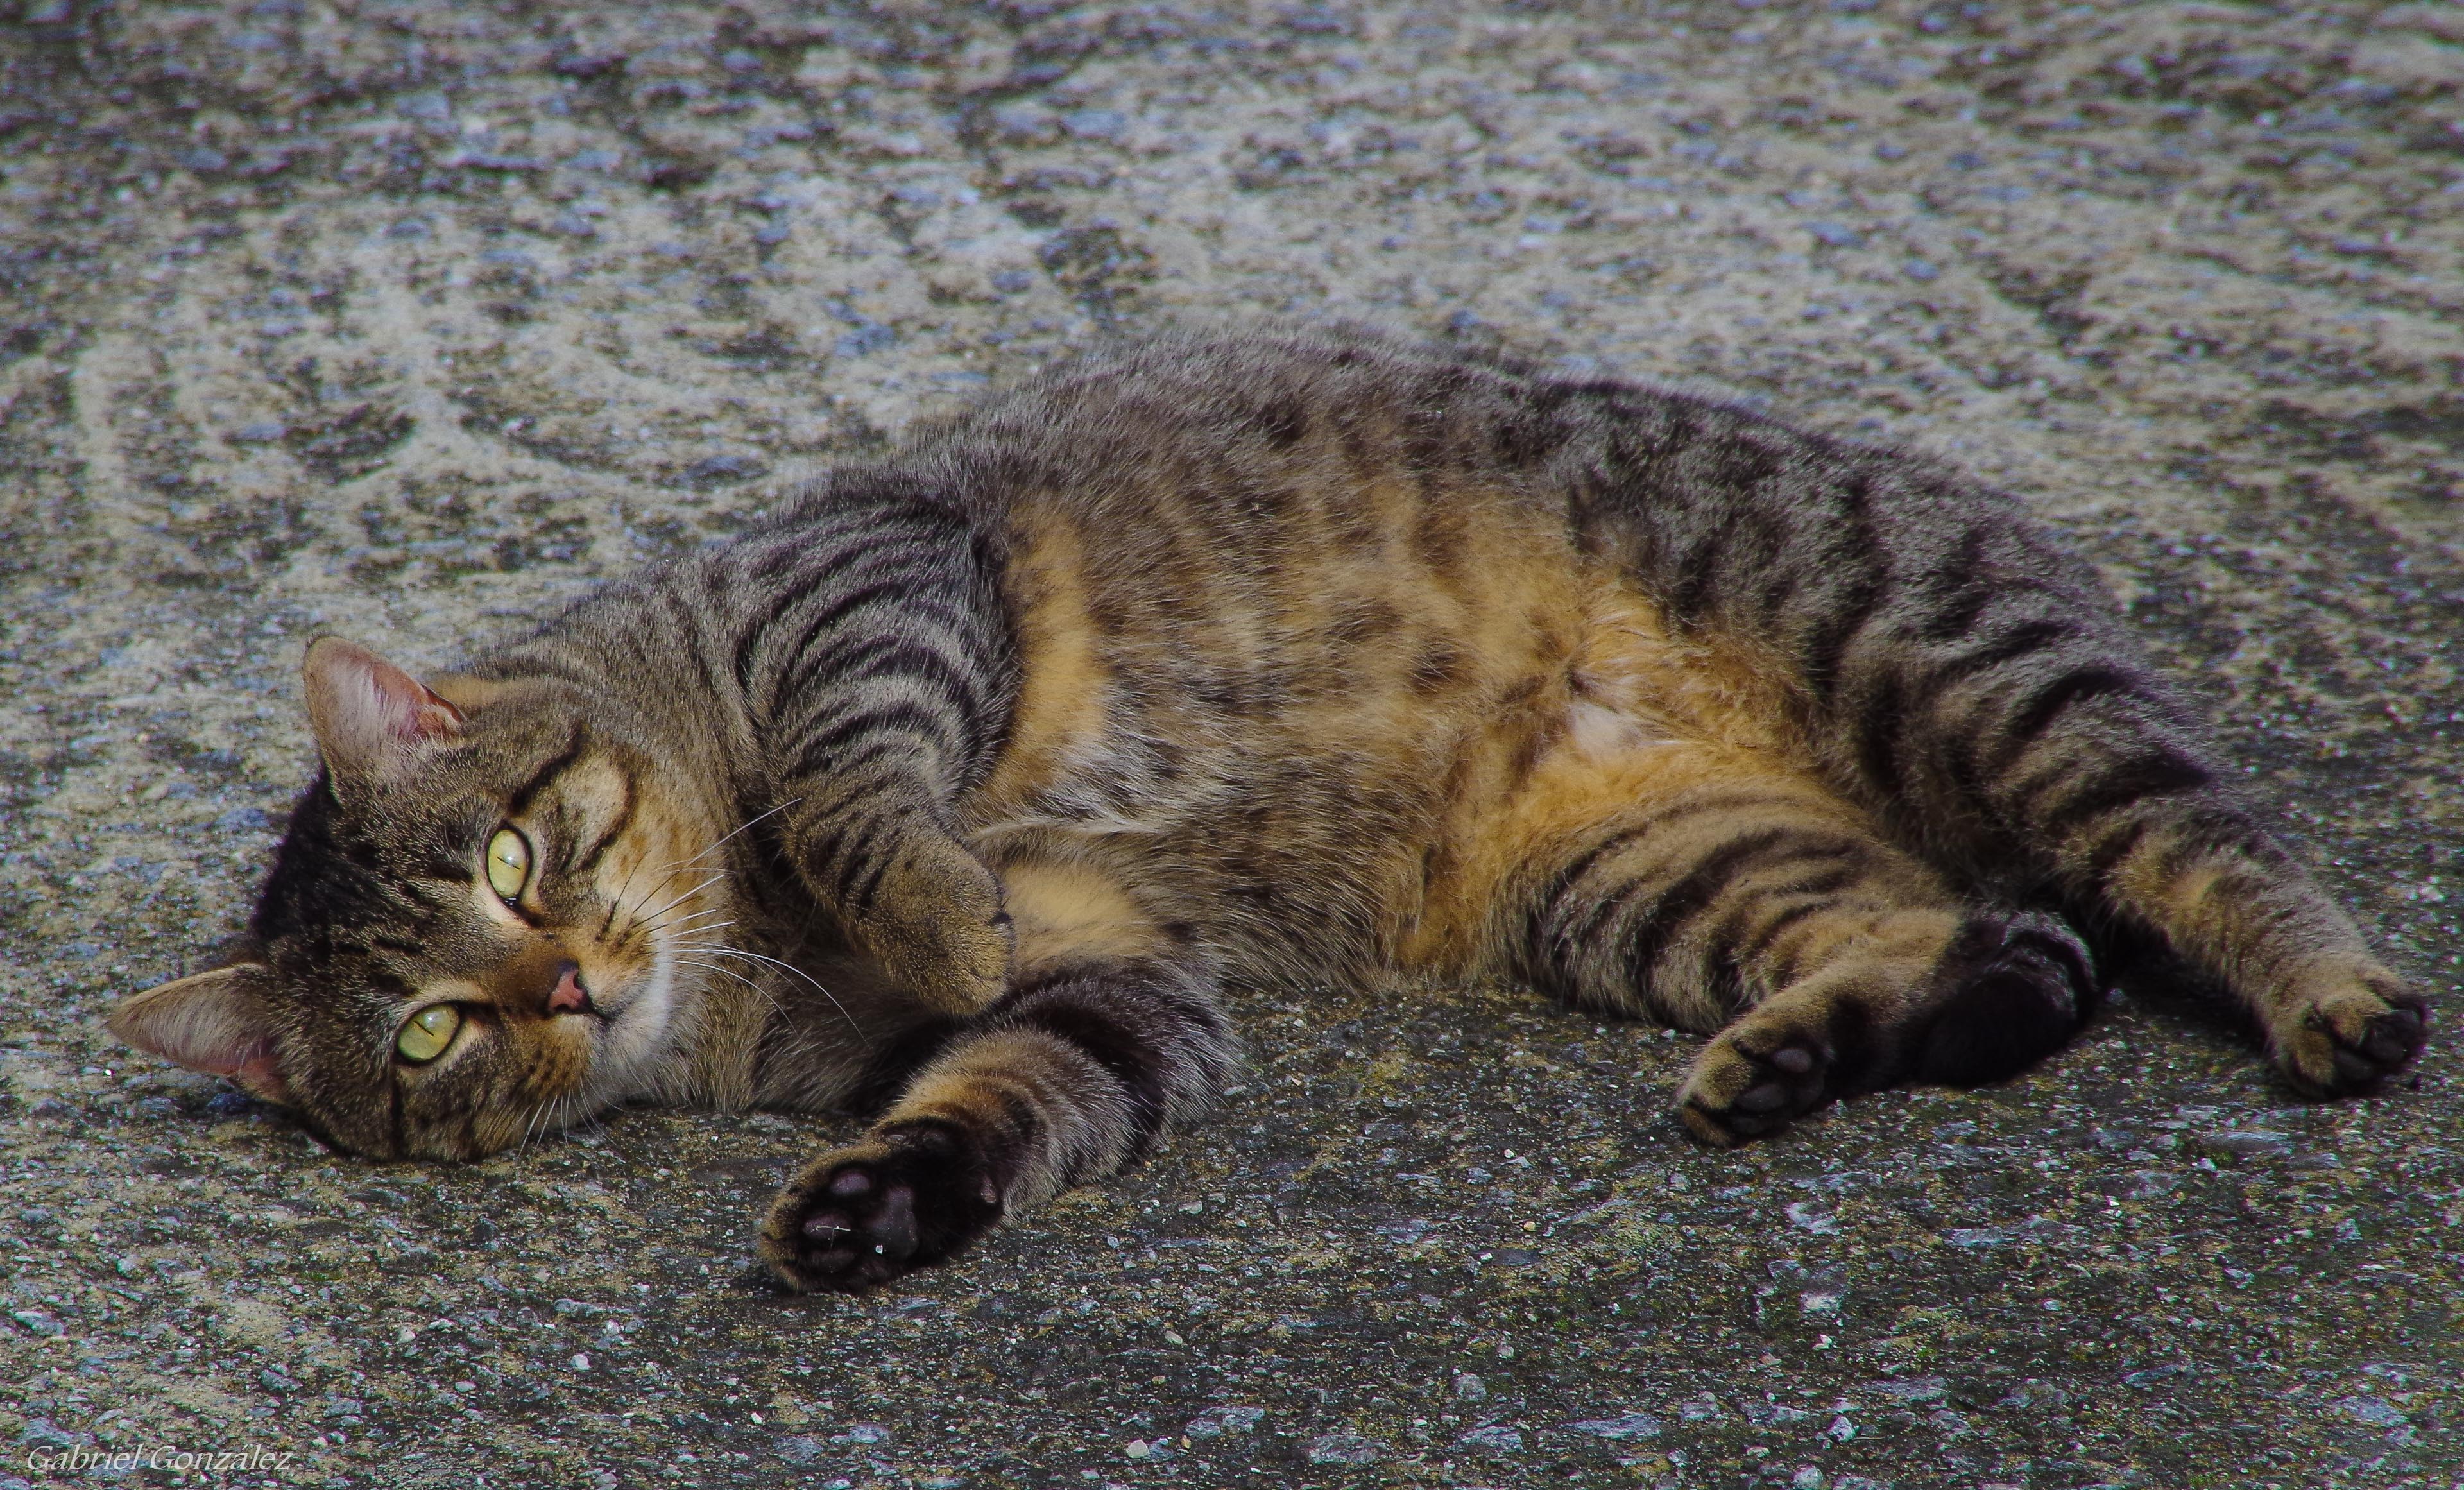
cat, mammal, fauna, cats, whiskers, tiger, animals, vertebrate, gatos, ggl1, gaby1, animales, gphoto, gabrielcorua, sigma28200, pentaxk30, tabby cat, bengal, european shorthair, wild cat, small to medium sized cats, cat like mammal, domestic short haired cat, pixie bob, toyger